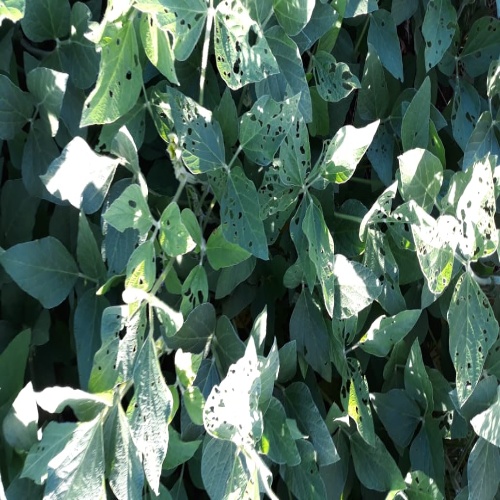
Label: Diabrotica_speciosa